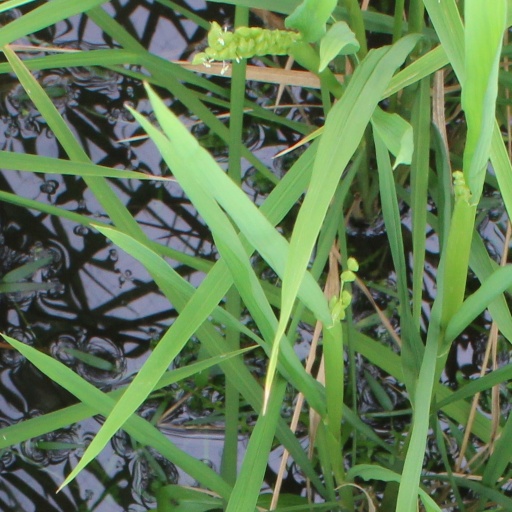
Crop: rice